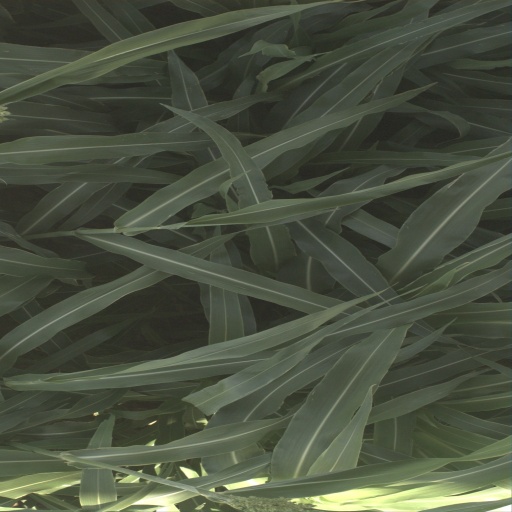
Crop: sorghum